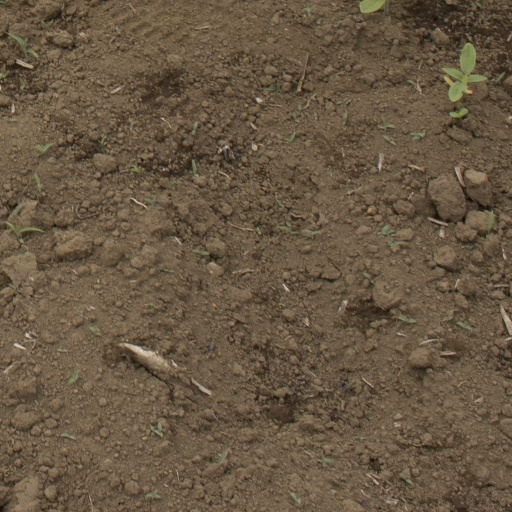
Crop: Jerusalem artichoke